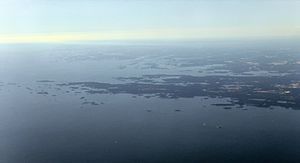
Porkkala
Porkkala set fra luften
Porkkala er en halvø i Den Finske Bugt i nærheden af Kirkkonummi i Sydfinland.